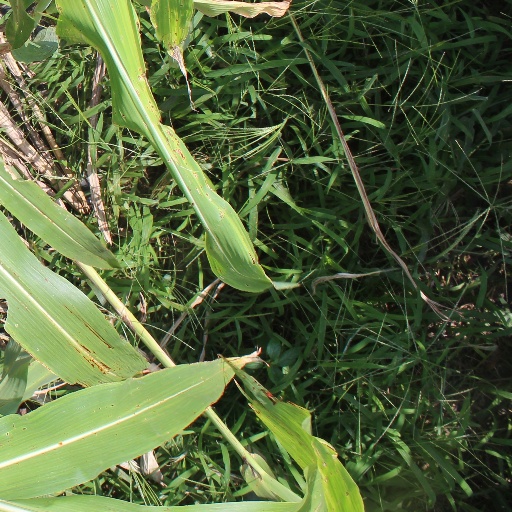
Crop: sorghum